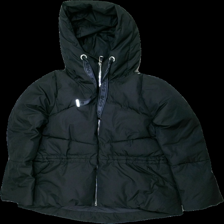
View: front
Type: Jacket
Category: Ladies
Brand: Svea
Colors: Black, Grey
Material: 100% nylon
Pattern: Embroidered
Cut: Turtle neck
Size: S
Season: All
Price range: 150-250
Recommended usage: Reuse
Description: kort puffig jacka med tight midja